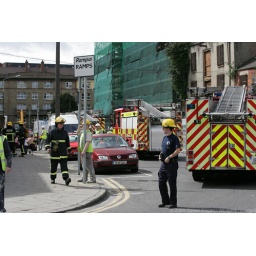
An explosion in an apartment block blows out window and contents acrA gas explosion in an apartment block blows out window and contents across road